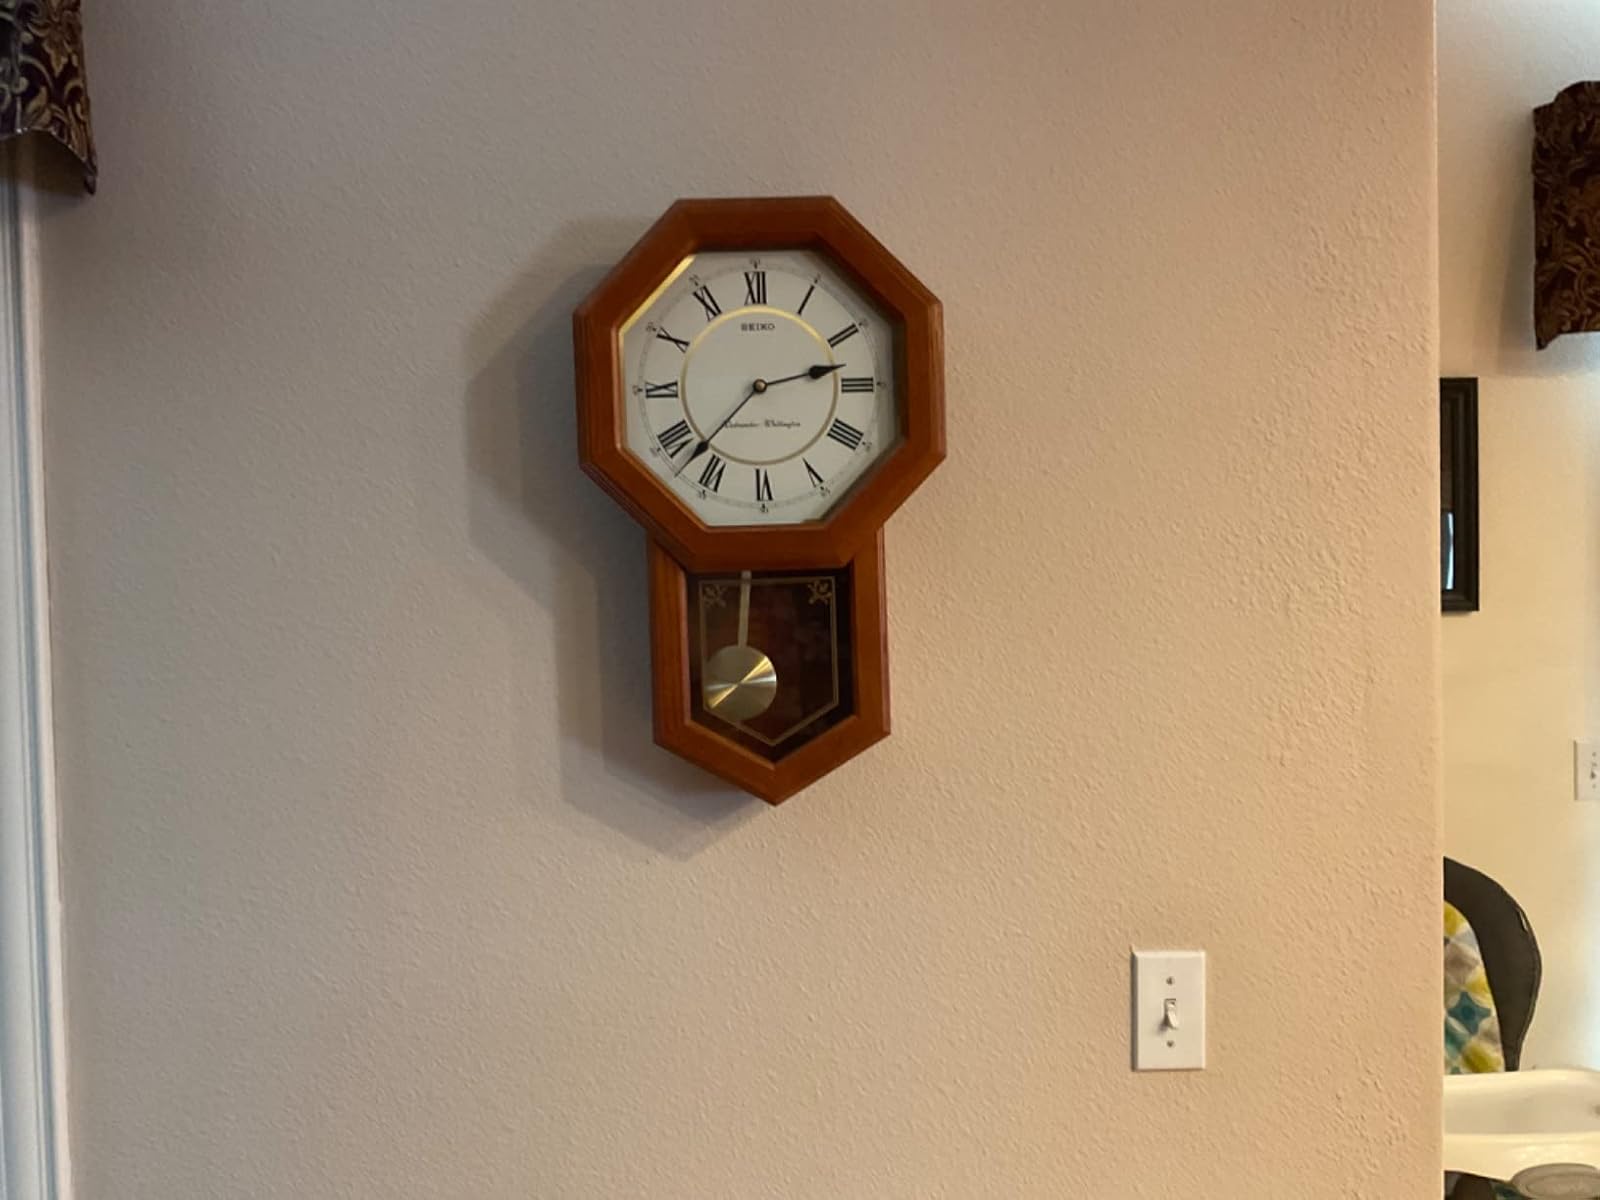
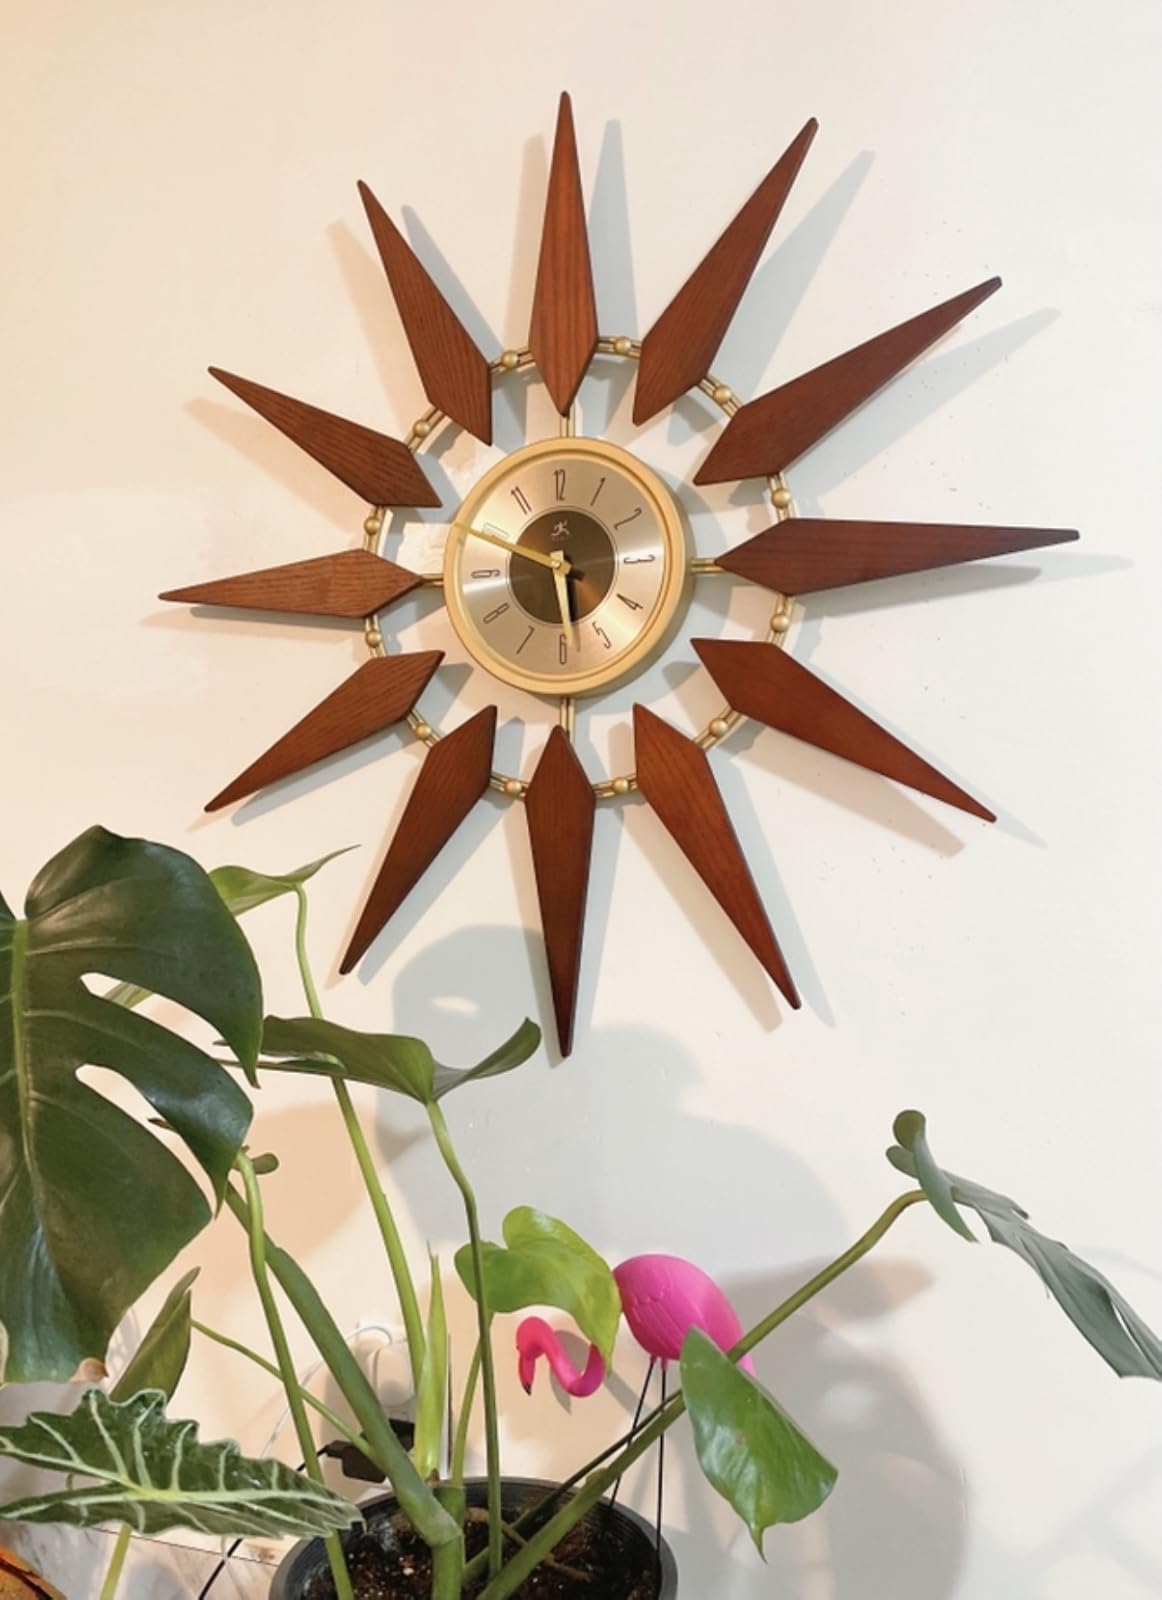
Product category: clock
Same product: no